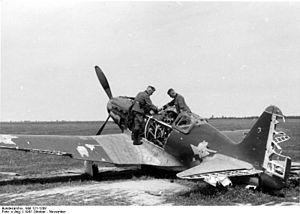
La Luftwaffe était la composante aérienne de la Wehrmacht de 1935 à 1945, donc pendant la Seconde Guerre mondiale. Elle a également participé à la guerre d'Espagne.